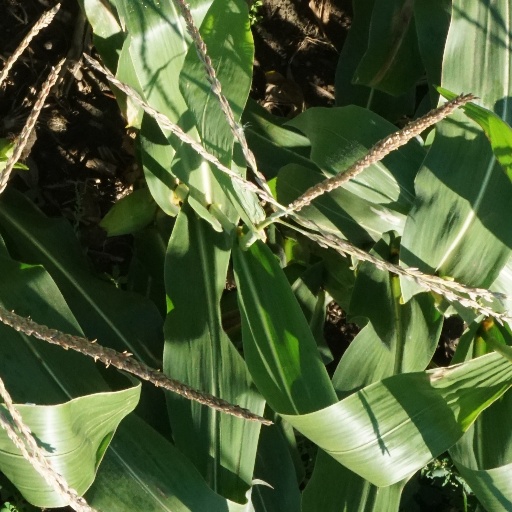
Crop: maize; corn